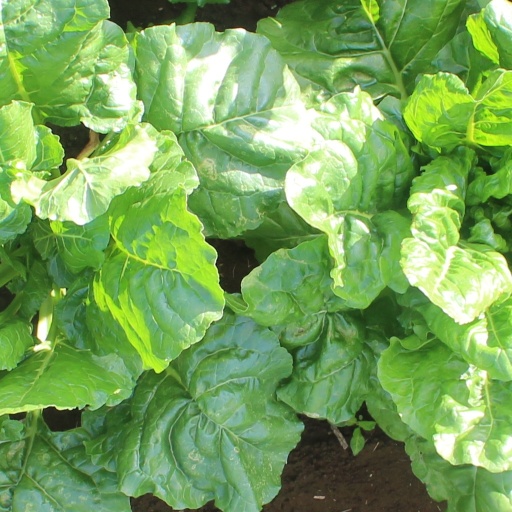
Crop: sugar beet